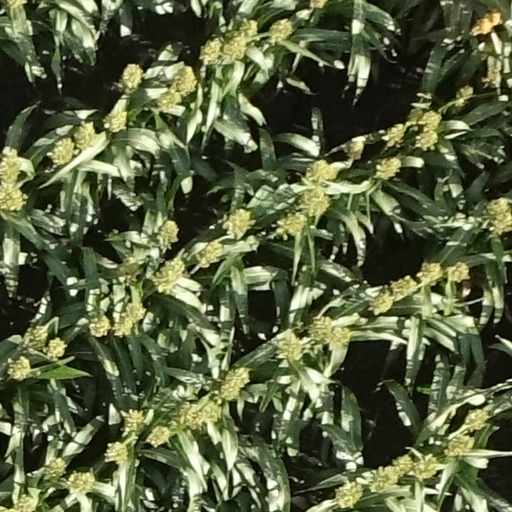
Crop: sorghum